History of Pittsburgh

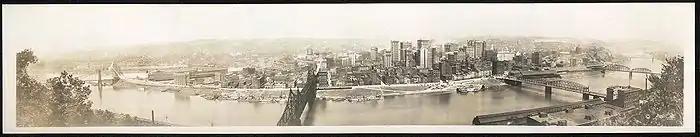

Christopher Magee and William Flinn operated powerful Republican machines that controlled local politics after 1880. They were business owners and favored business interests. Flinn was a leader of the Progressive movement statewide and supported Theodore Roosevelt in the 1912 election.